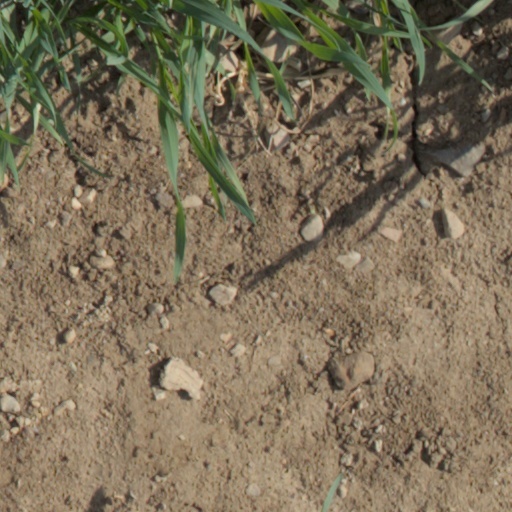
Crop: wheat